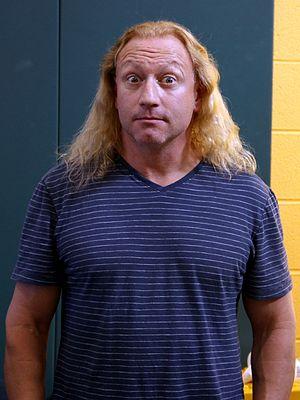
Jeremy « Jerry » Lynn est un catcheur américain.